Pierre Jeanneret

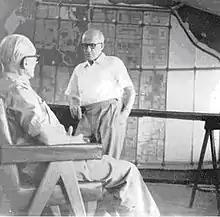
Pierre Jeanneret in conversation with Le Corbusier at the Architect's Office (now Le Corbusier Centre) in Chandigarh

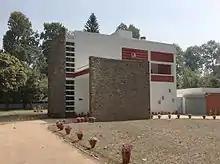
Pierre Jeanneret House/Museum in Chandigarh

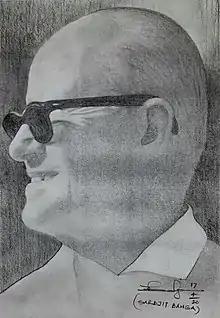
Pierre Jeanneret - A pencil sketch by Sarbjit Bahga

Jeanneret, in collaboration with the English husband-wife team of Maxwell Fry and Jane Drew, was responsible for much of Chandigarh's large civic architecture project. His most remarkable contribution has undoubtedly been the designing of the fourteen categories of mass-housings that constitute the living and amenity areas of Chandigarh.